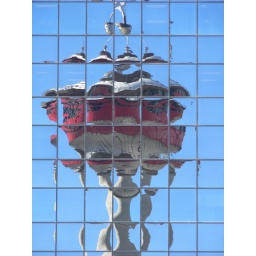
I was struck by the fragmented reflection of the tower in another office building.